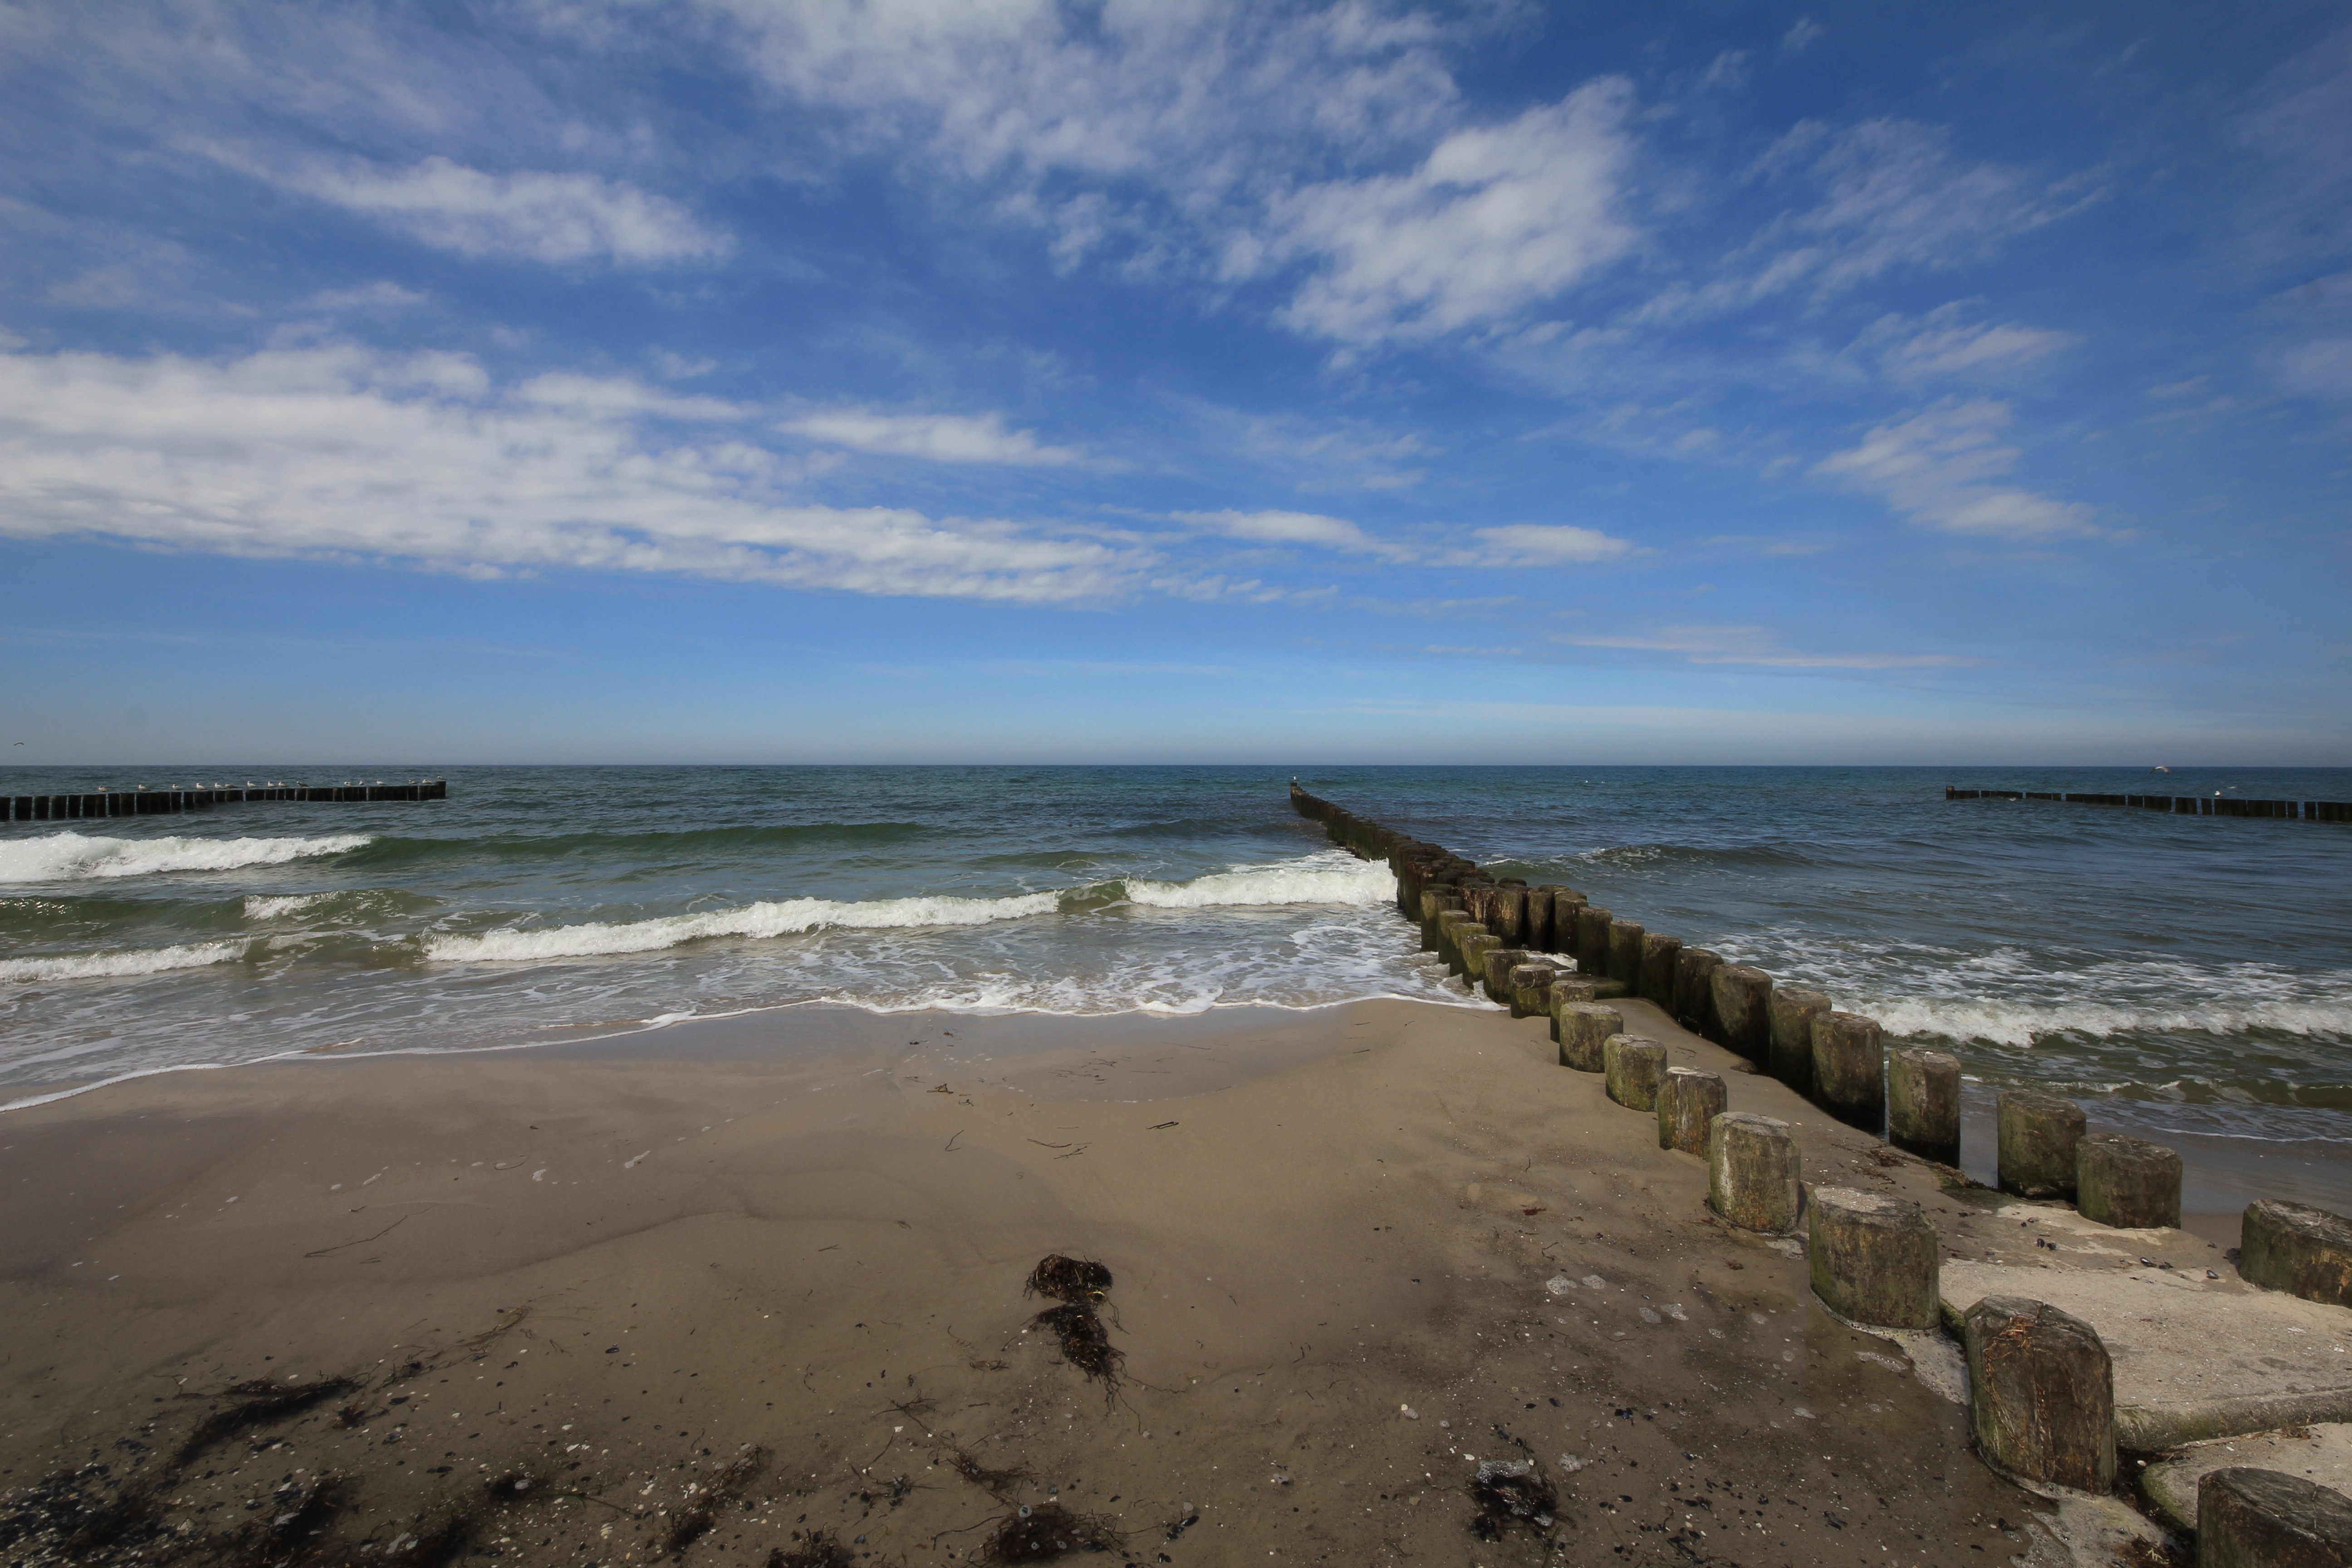
beach, sea, coast, sand, rock, ocean, horizon, cloud, sky, shore, wave, vacation, cliff, cove, bay, blue, terrain, material, body of water, breakwater, cape, wind wave